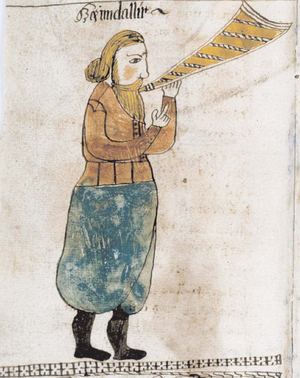
AM 738 4to ou Edda oblongata est un manuscrit islandais daté d'environ 1680. Il est aujourd'hui à la charge de l'Institut Árni Magnússon, à Reykjavik. Il contient 13 pages avec 23 illustrations de la mythologie nordique. « Edda Oblongata » fait référence à sa forme inhabituellement longue par rapport à sa largeur.